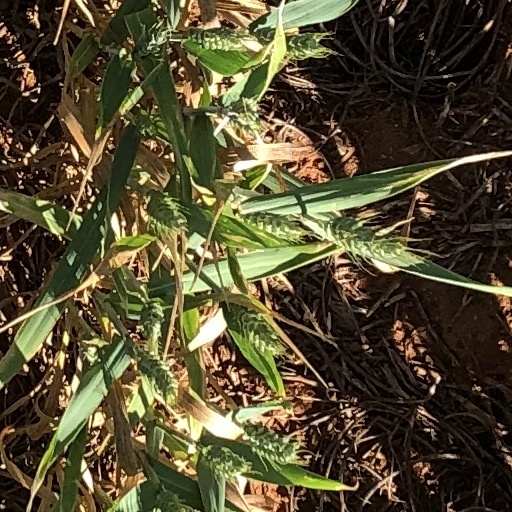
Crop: wheat